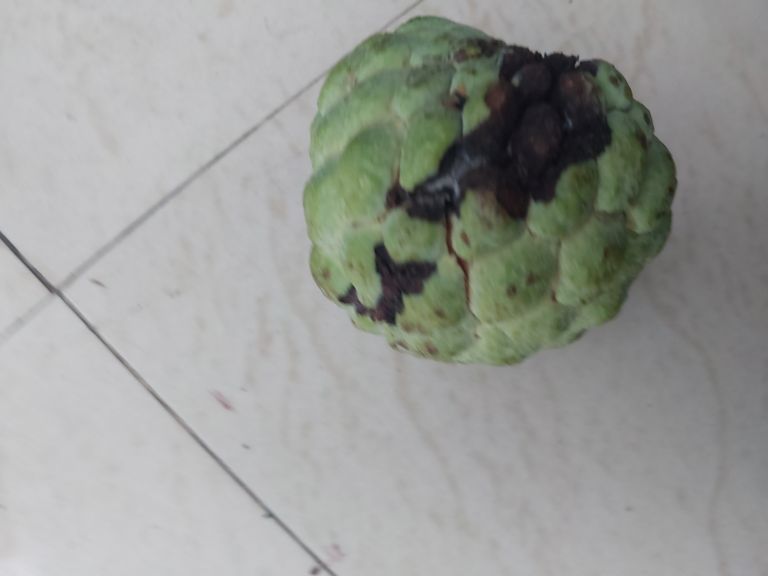
Disease label: Diplodia Rot